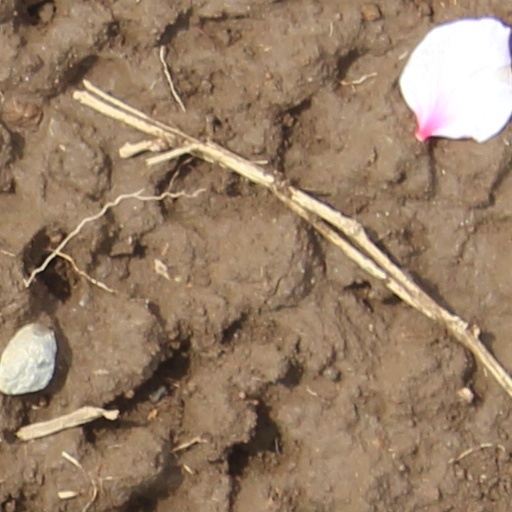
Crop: wheat